Saltbox Hill

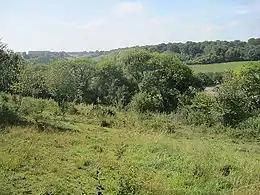
View from Saltbox Hill

Saltbox Hill is a 22.2 biological Site of Special Scientific Interest in three separate areas in Biggin Hill in the London Borough of Bromley. One area of 6.9 hectares is owned and managed by the London Wildlife Trust. It is also a Site of Metropolitan Importance. It is a steeply sloping 55 acre biological site, which is close to Charles Darwin's home, Down House, and inspired him and provided him with a picnic place.